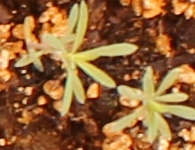
Label: Kochia